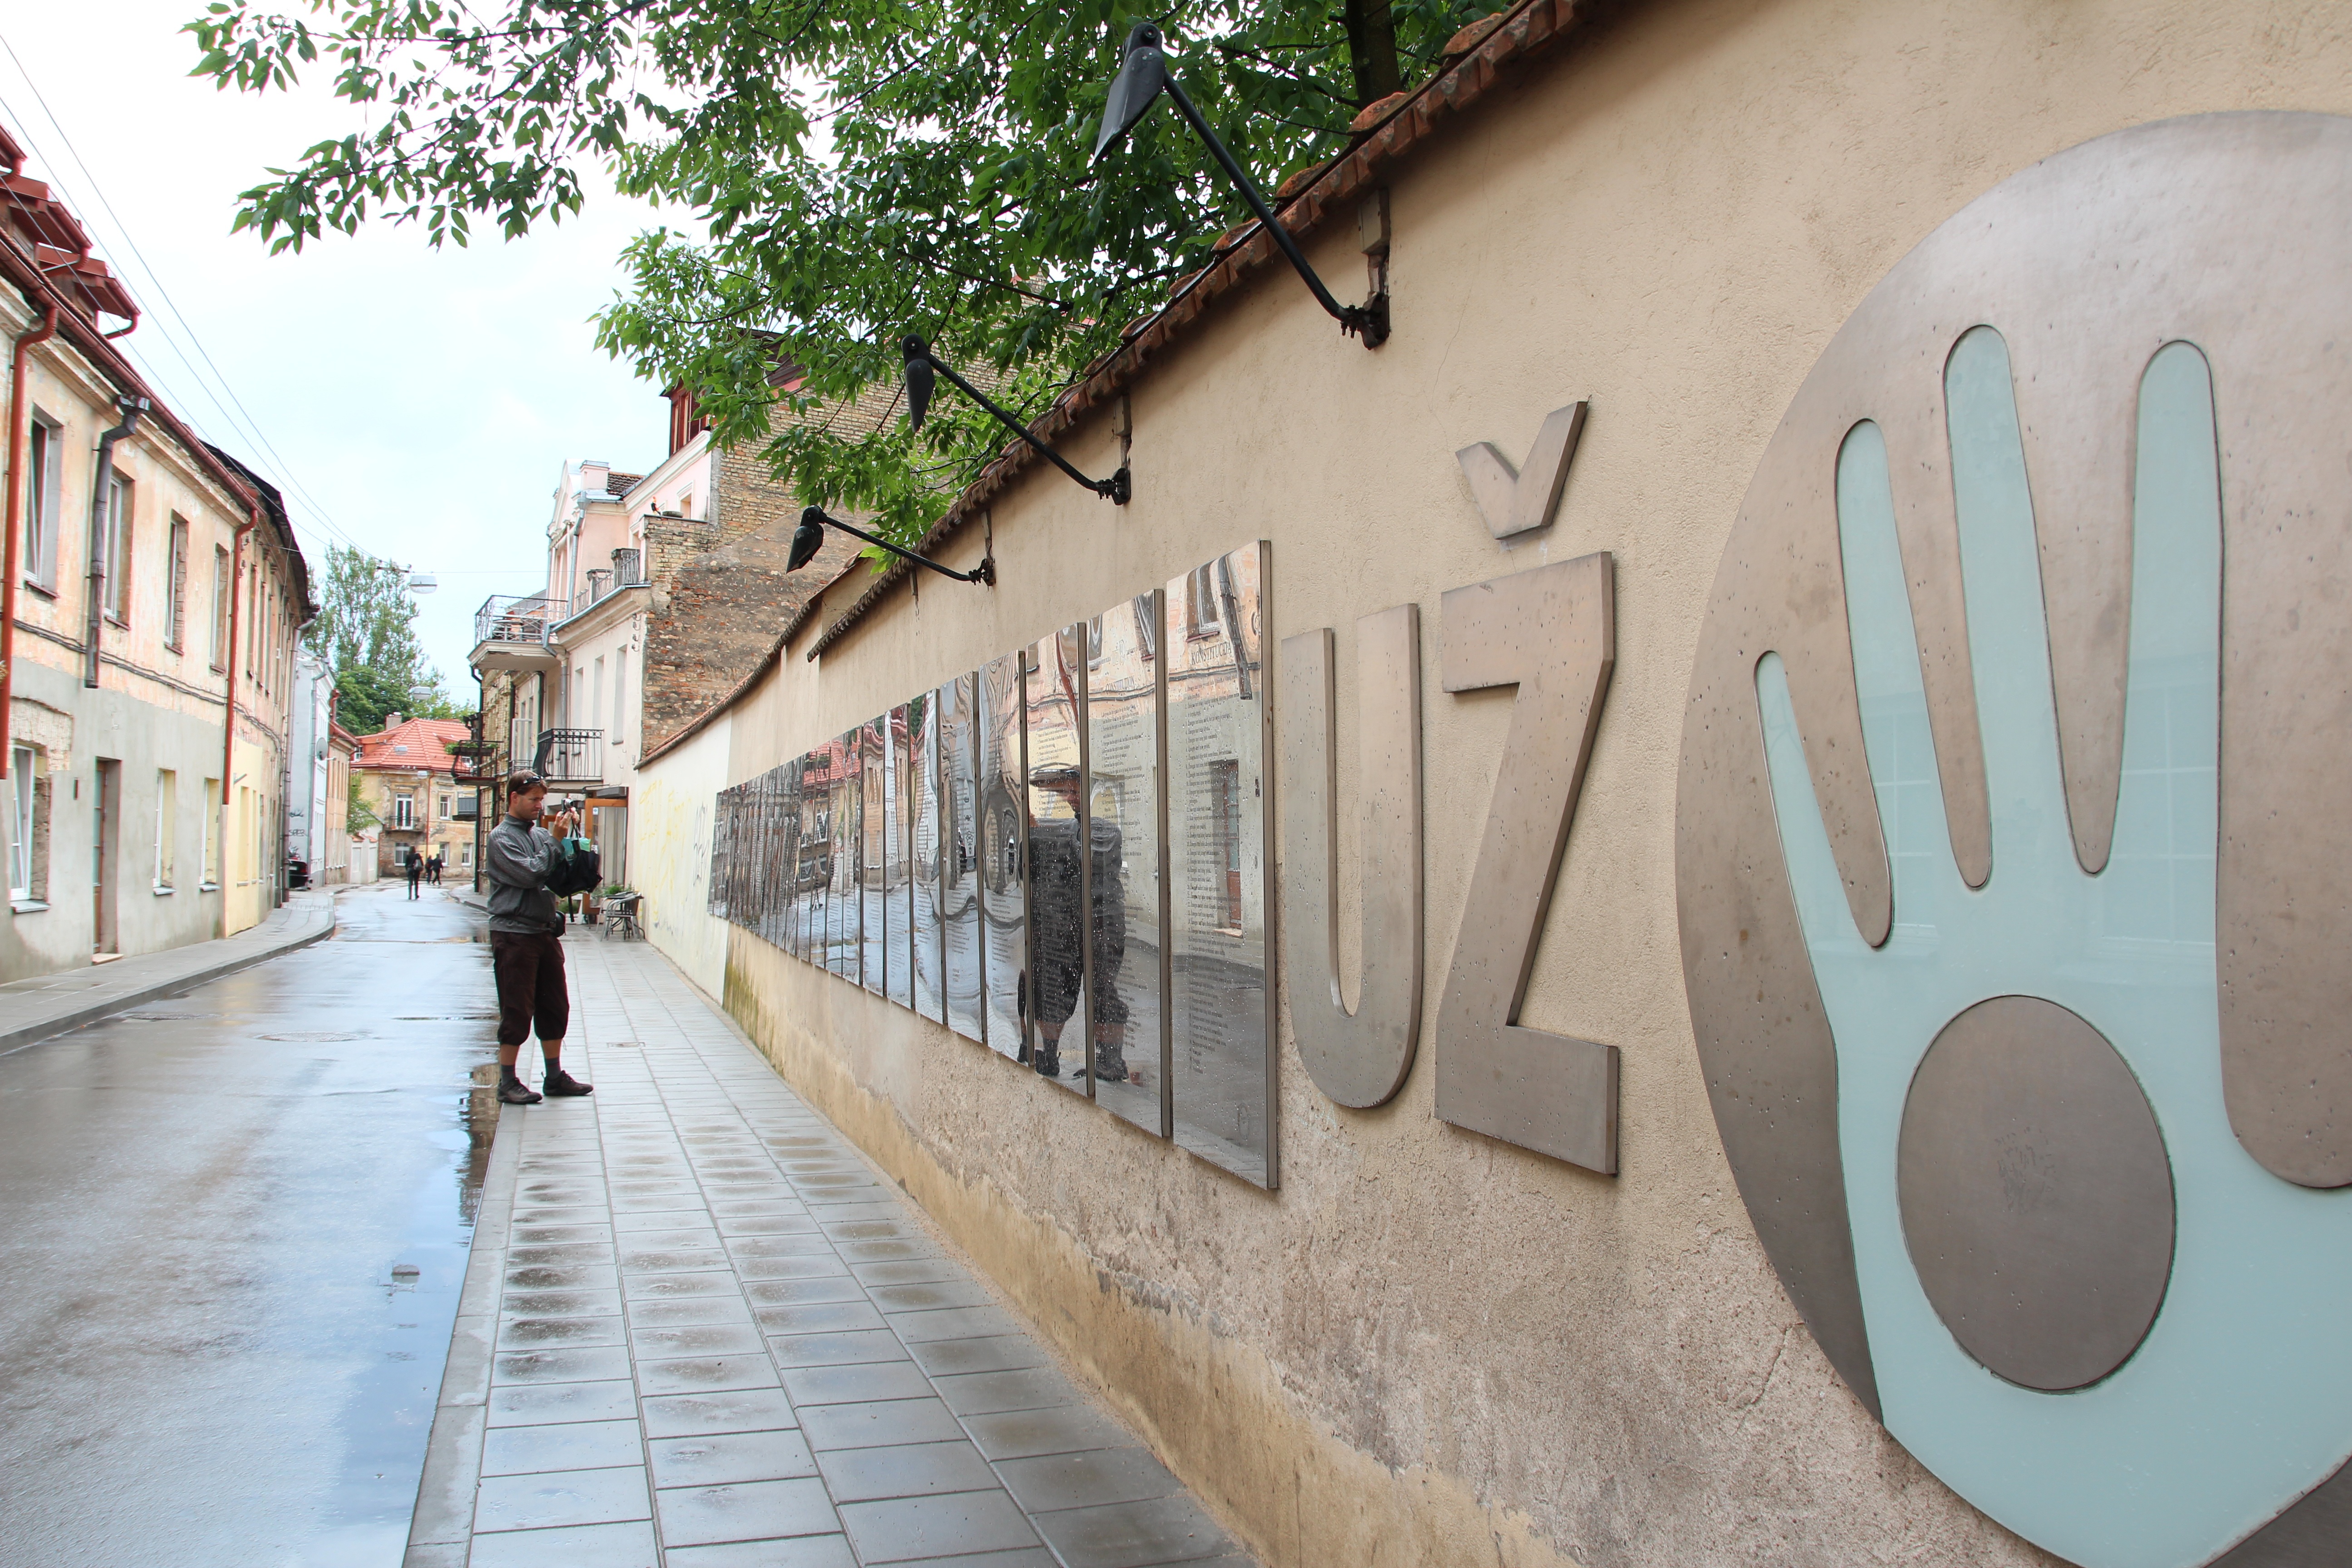
road, street, wall, lane, art, mirror, lithuania, vilnius, neighbourhood, urban landscape, eastern europe, constitution